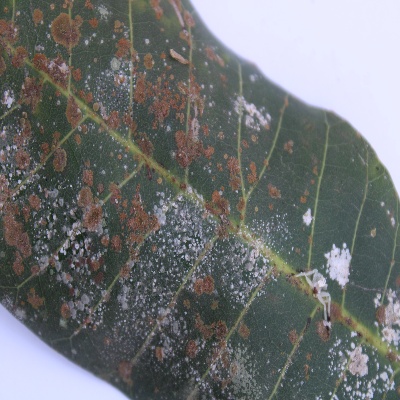
Crop: Cashew
Condition: red rust